Loboc Church

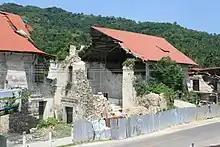
The damaged middle section of the church after the earthquake

On October 15, 2013, a strong earthquake heavily damaged the church and several other churches designated as National Cultural Treasures. The church suffered major damage to its structure, particularly its façade and tower, which both partially collapsed.